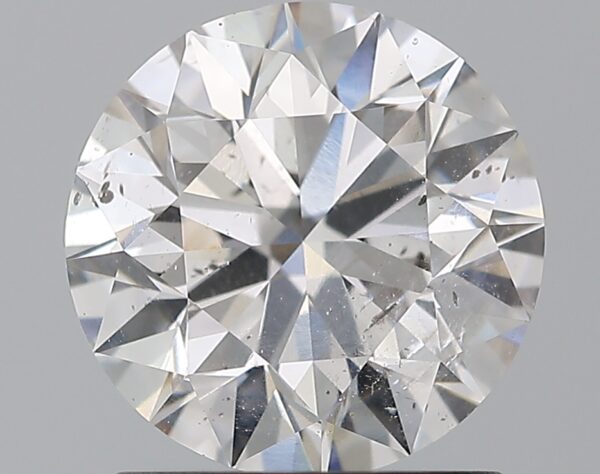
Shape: round
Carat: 1.5
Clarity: SI2
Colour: D
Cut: EX
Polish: EX
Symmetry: EX
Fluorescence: ST
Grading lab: GIA
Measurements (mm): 7.26 x 7.3 x 4.56